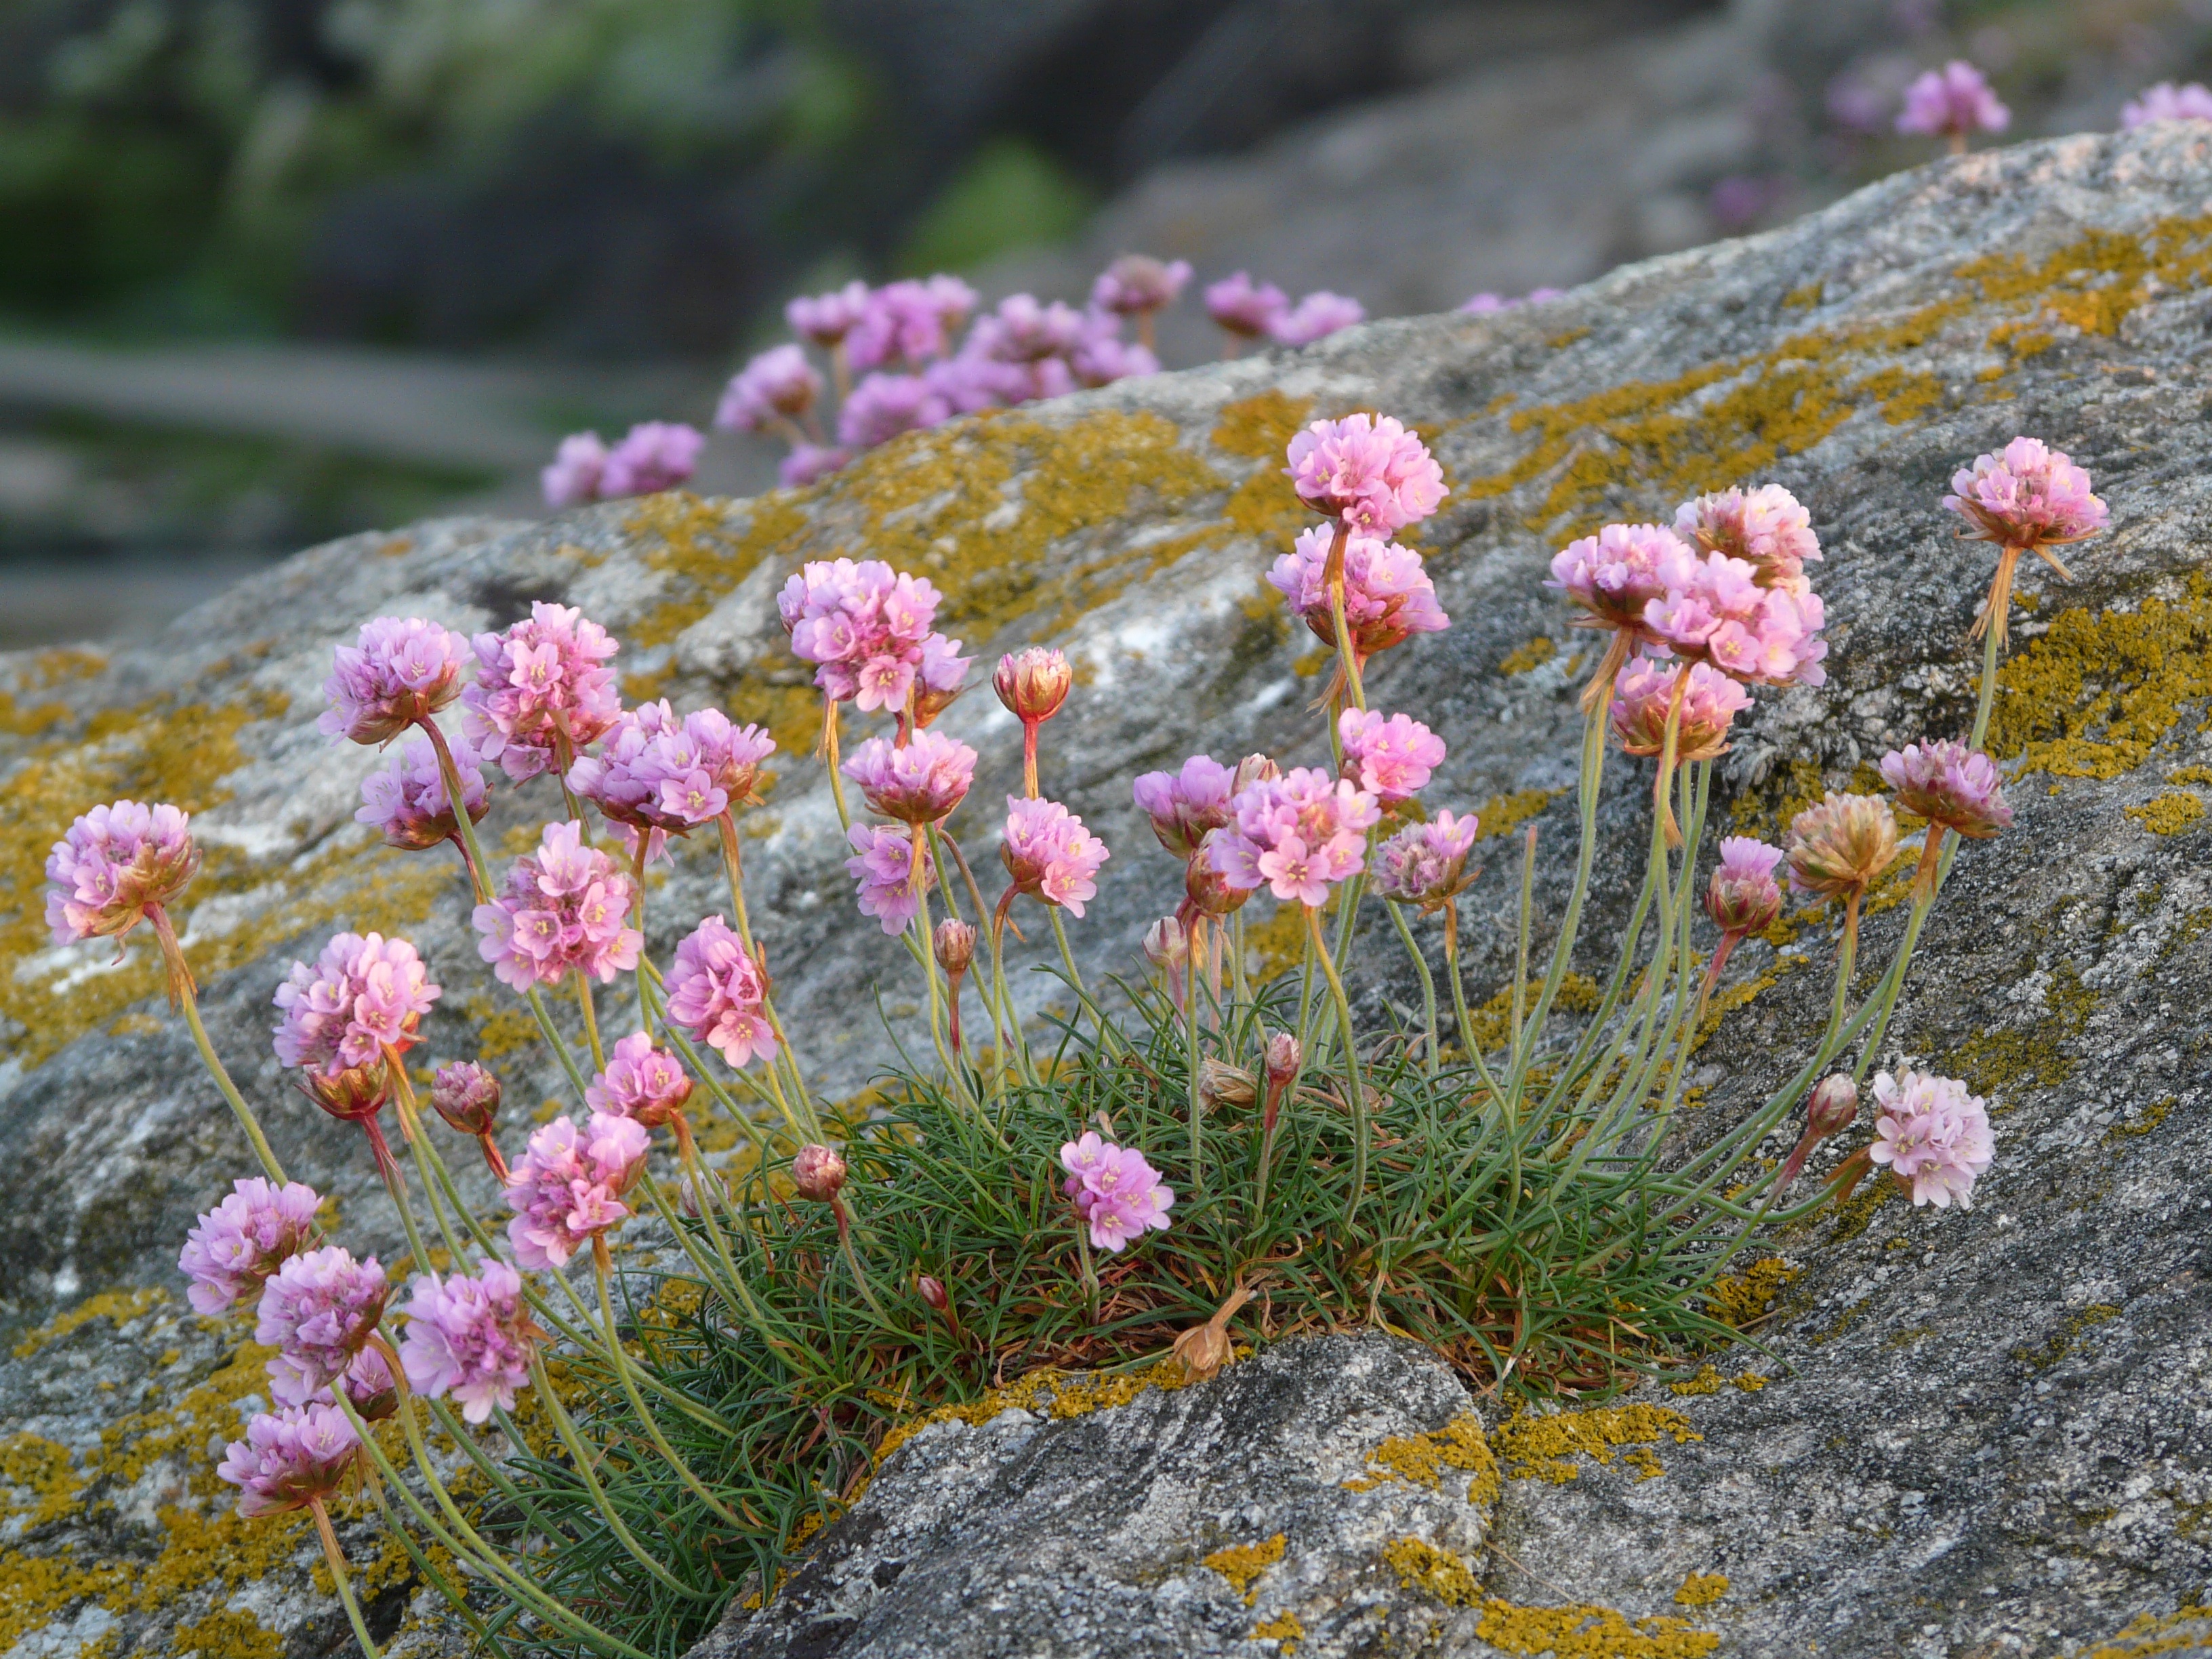
nature, blossom, plant, meadow, flower, botany, garden, pink, flora, wild flower, wildflower, flowers, shrub, pierre, pink flowers, flowering plant, daisy family, subshrub, annual plant, land plant